TNA Turning Point (2013)

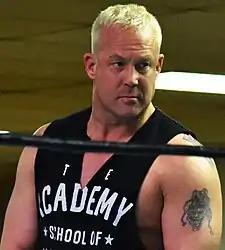
Mr. Anderson defeated Bully Ray in the main event to secure his job in TNA and permanently end Aces & Eights.

Next, James Storm took on Bobby Roode in the final match of the first round of the World Heavyweight Championship tournament. The match was originally scheduled to be a bullrope match but Storm requested Dixie Carter to change the match to a Florida Death match. Near the end of the match, Roode hit Storm with various weapons and was about to assault him with a barbed wire until Storm's partner Gunner threw in the towel for Storm, thus awarding the win to Roode.